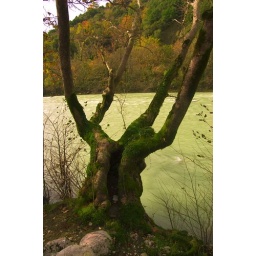
tree near the river